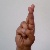
The image shows a hand gesture representing the letter 'R' in Indian Sign Language.